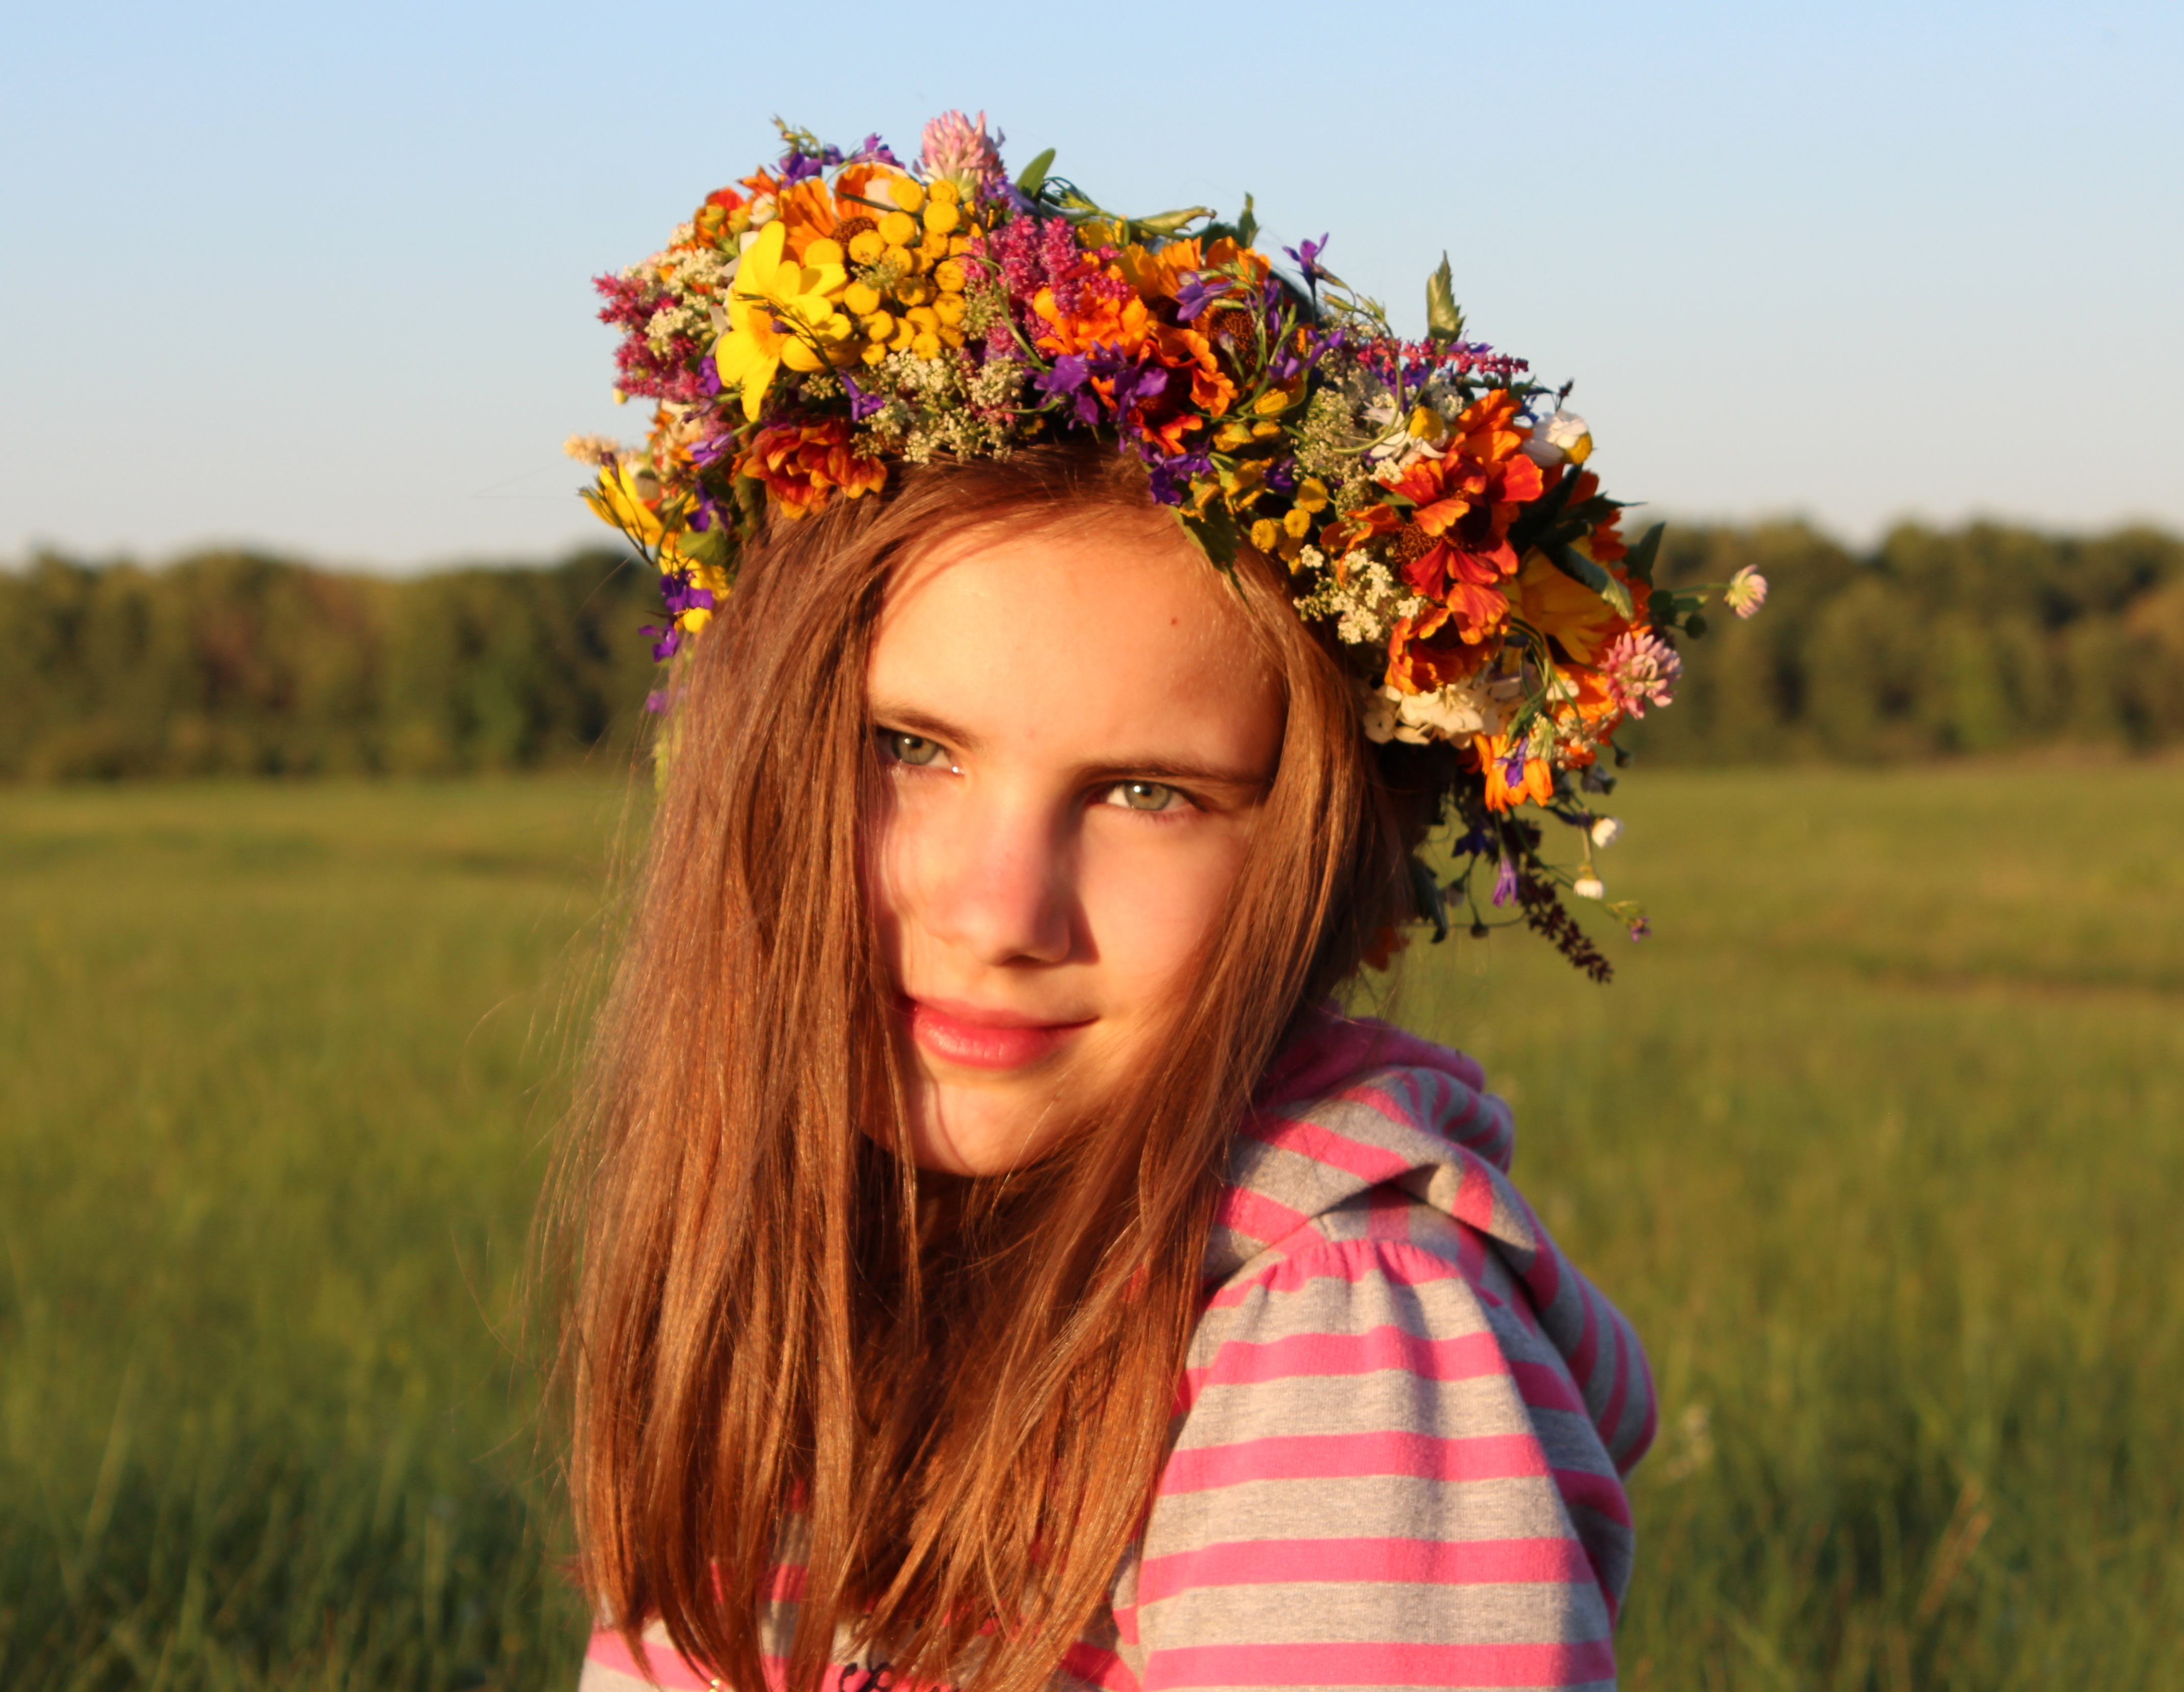
nature, grass, person, plant, girl, woman, hair, photography, meadow, flower, cute, portrait, model, spring, red, youth, color, autumn, child, clothing, yellow, agriculture, lady, flora, baby, health, season, hairstyle, smile, life, wreath, flowers, dress, cap, beauty, joy, beautiful, fairy, legend, antiquity, conspiracy, photo shoot, witchcraft, werewolf, sorceress, rite, winsome, heathenism